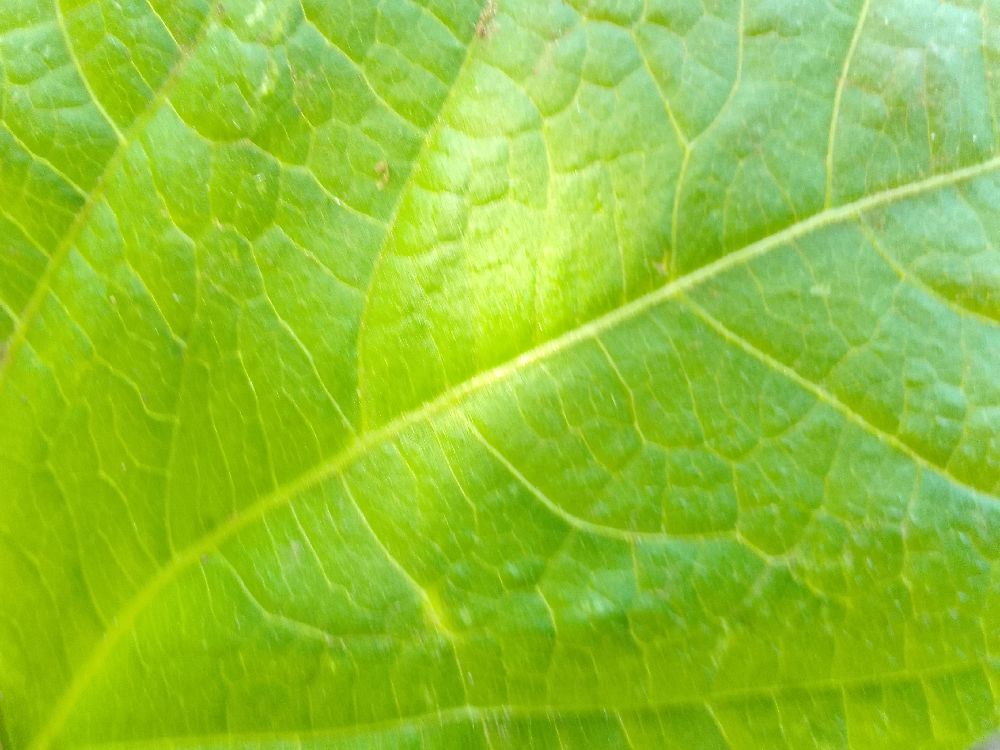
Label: healthy